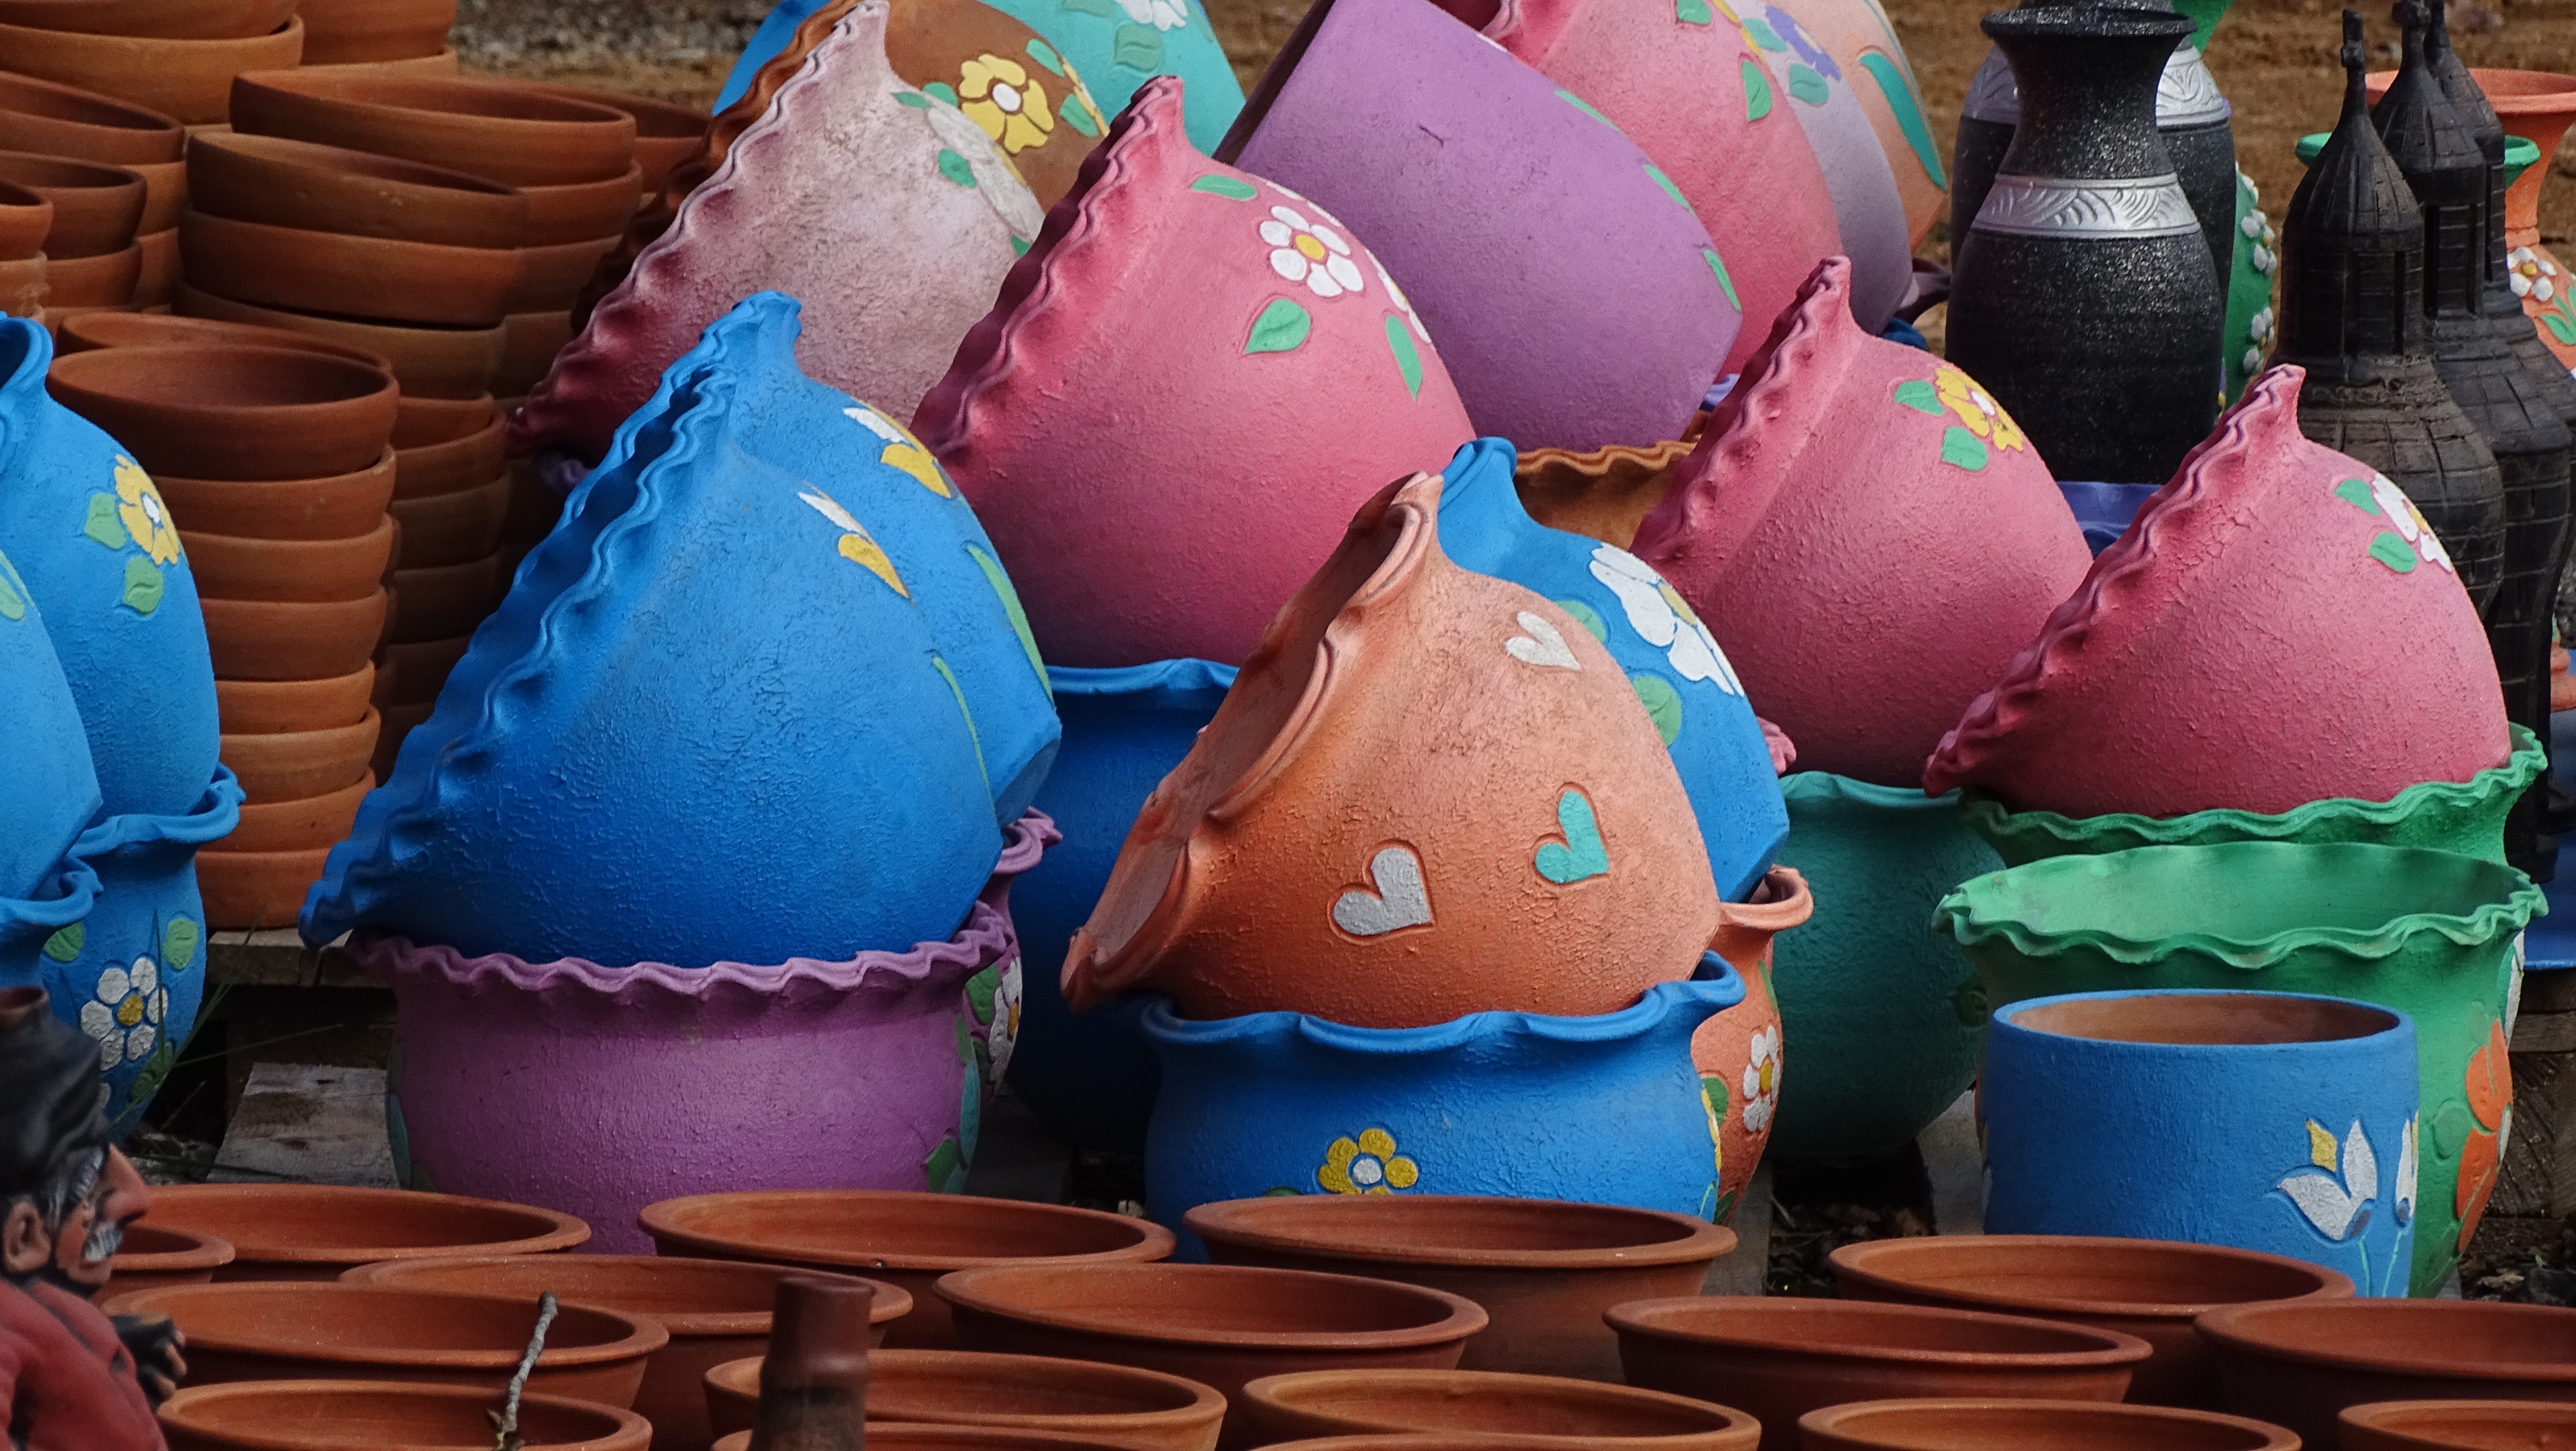
food, color, market, public space, georgia, clay, pots